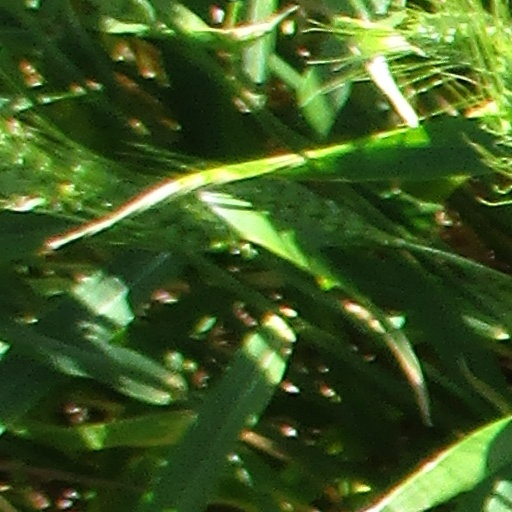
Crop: wheat